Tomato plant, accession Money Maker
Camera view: bottom (45 deg); turntable rotation: 150 degrees
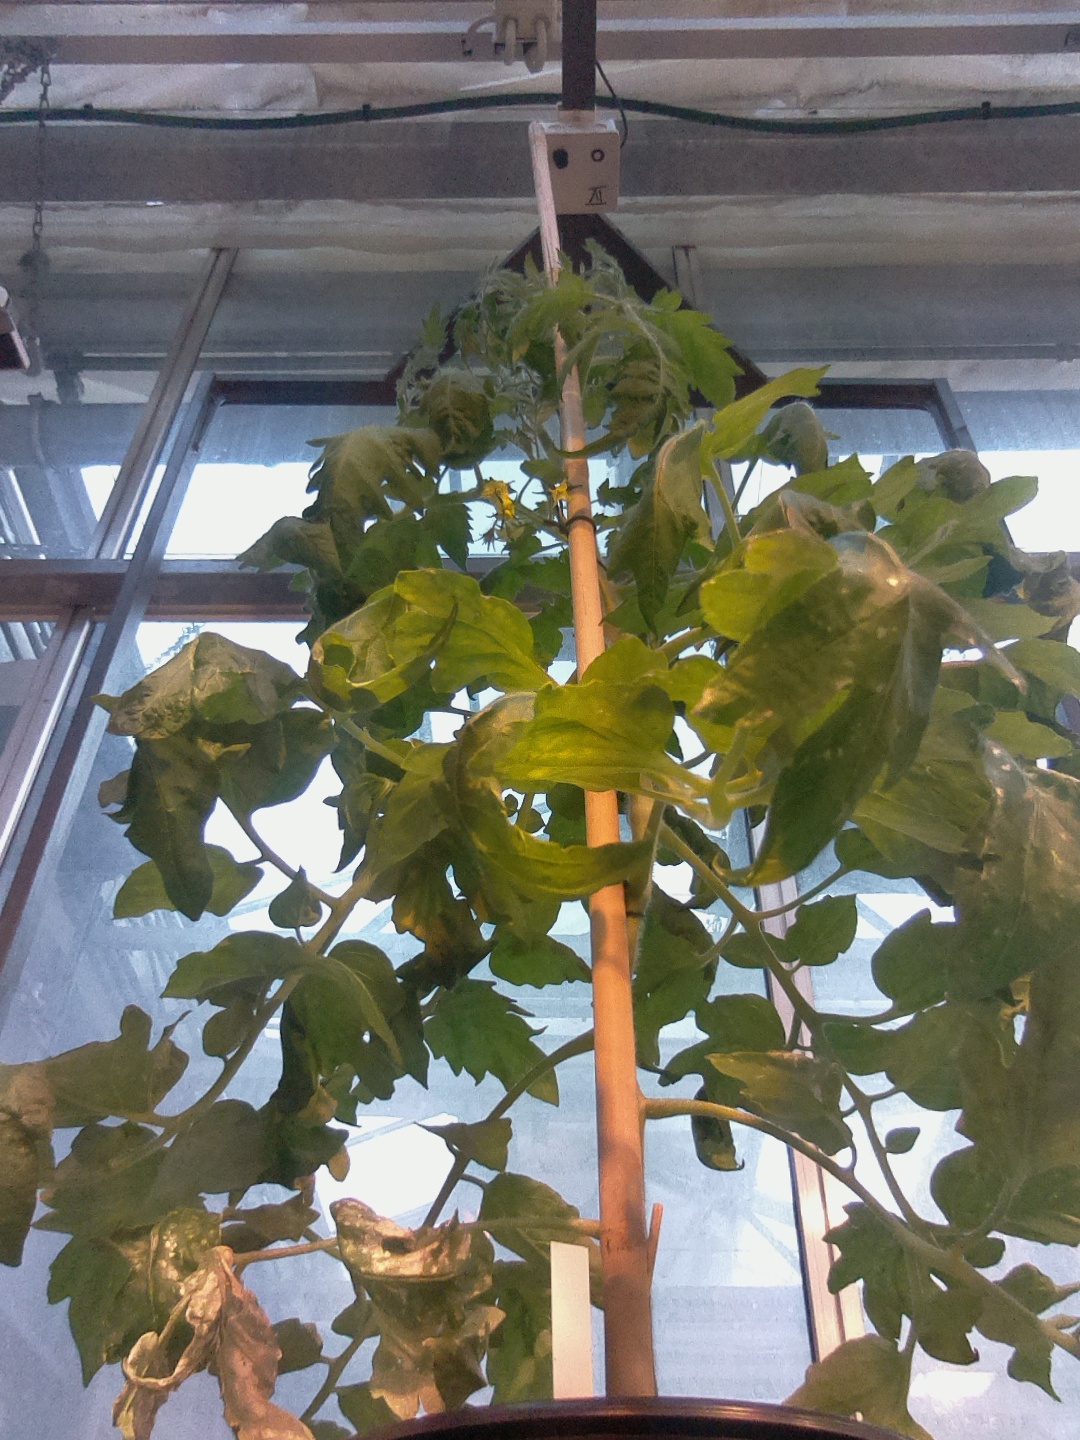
BBCH growth stage 69: End of flowering, 90%-100% of flowers open, more petals falling